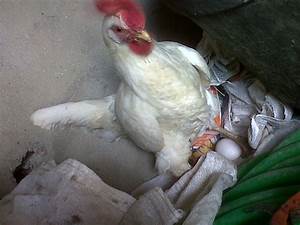
Label: gallina